Pete Oxford

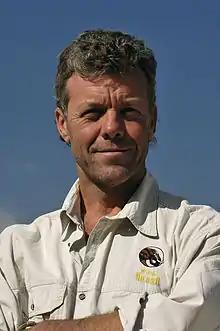

Pete Oxford is a British conservation photographer based in Cape Town, South Africa, after living in Quito, Ecuador for several years. Originally trained as a marine biologist, he and his wife, South African Reneé Bish, now work as a professional photographic team focusing primarily on wildlife and indigenous cultures.